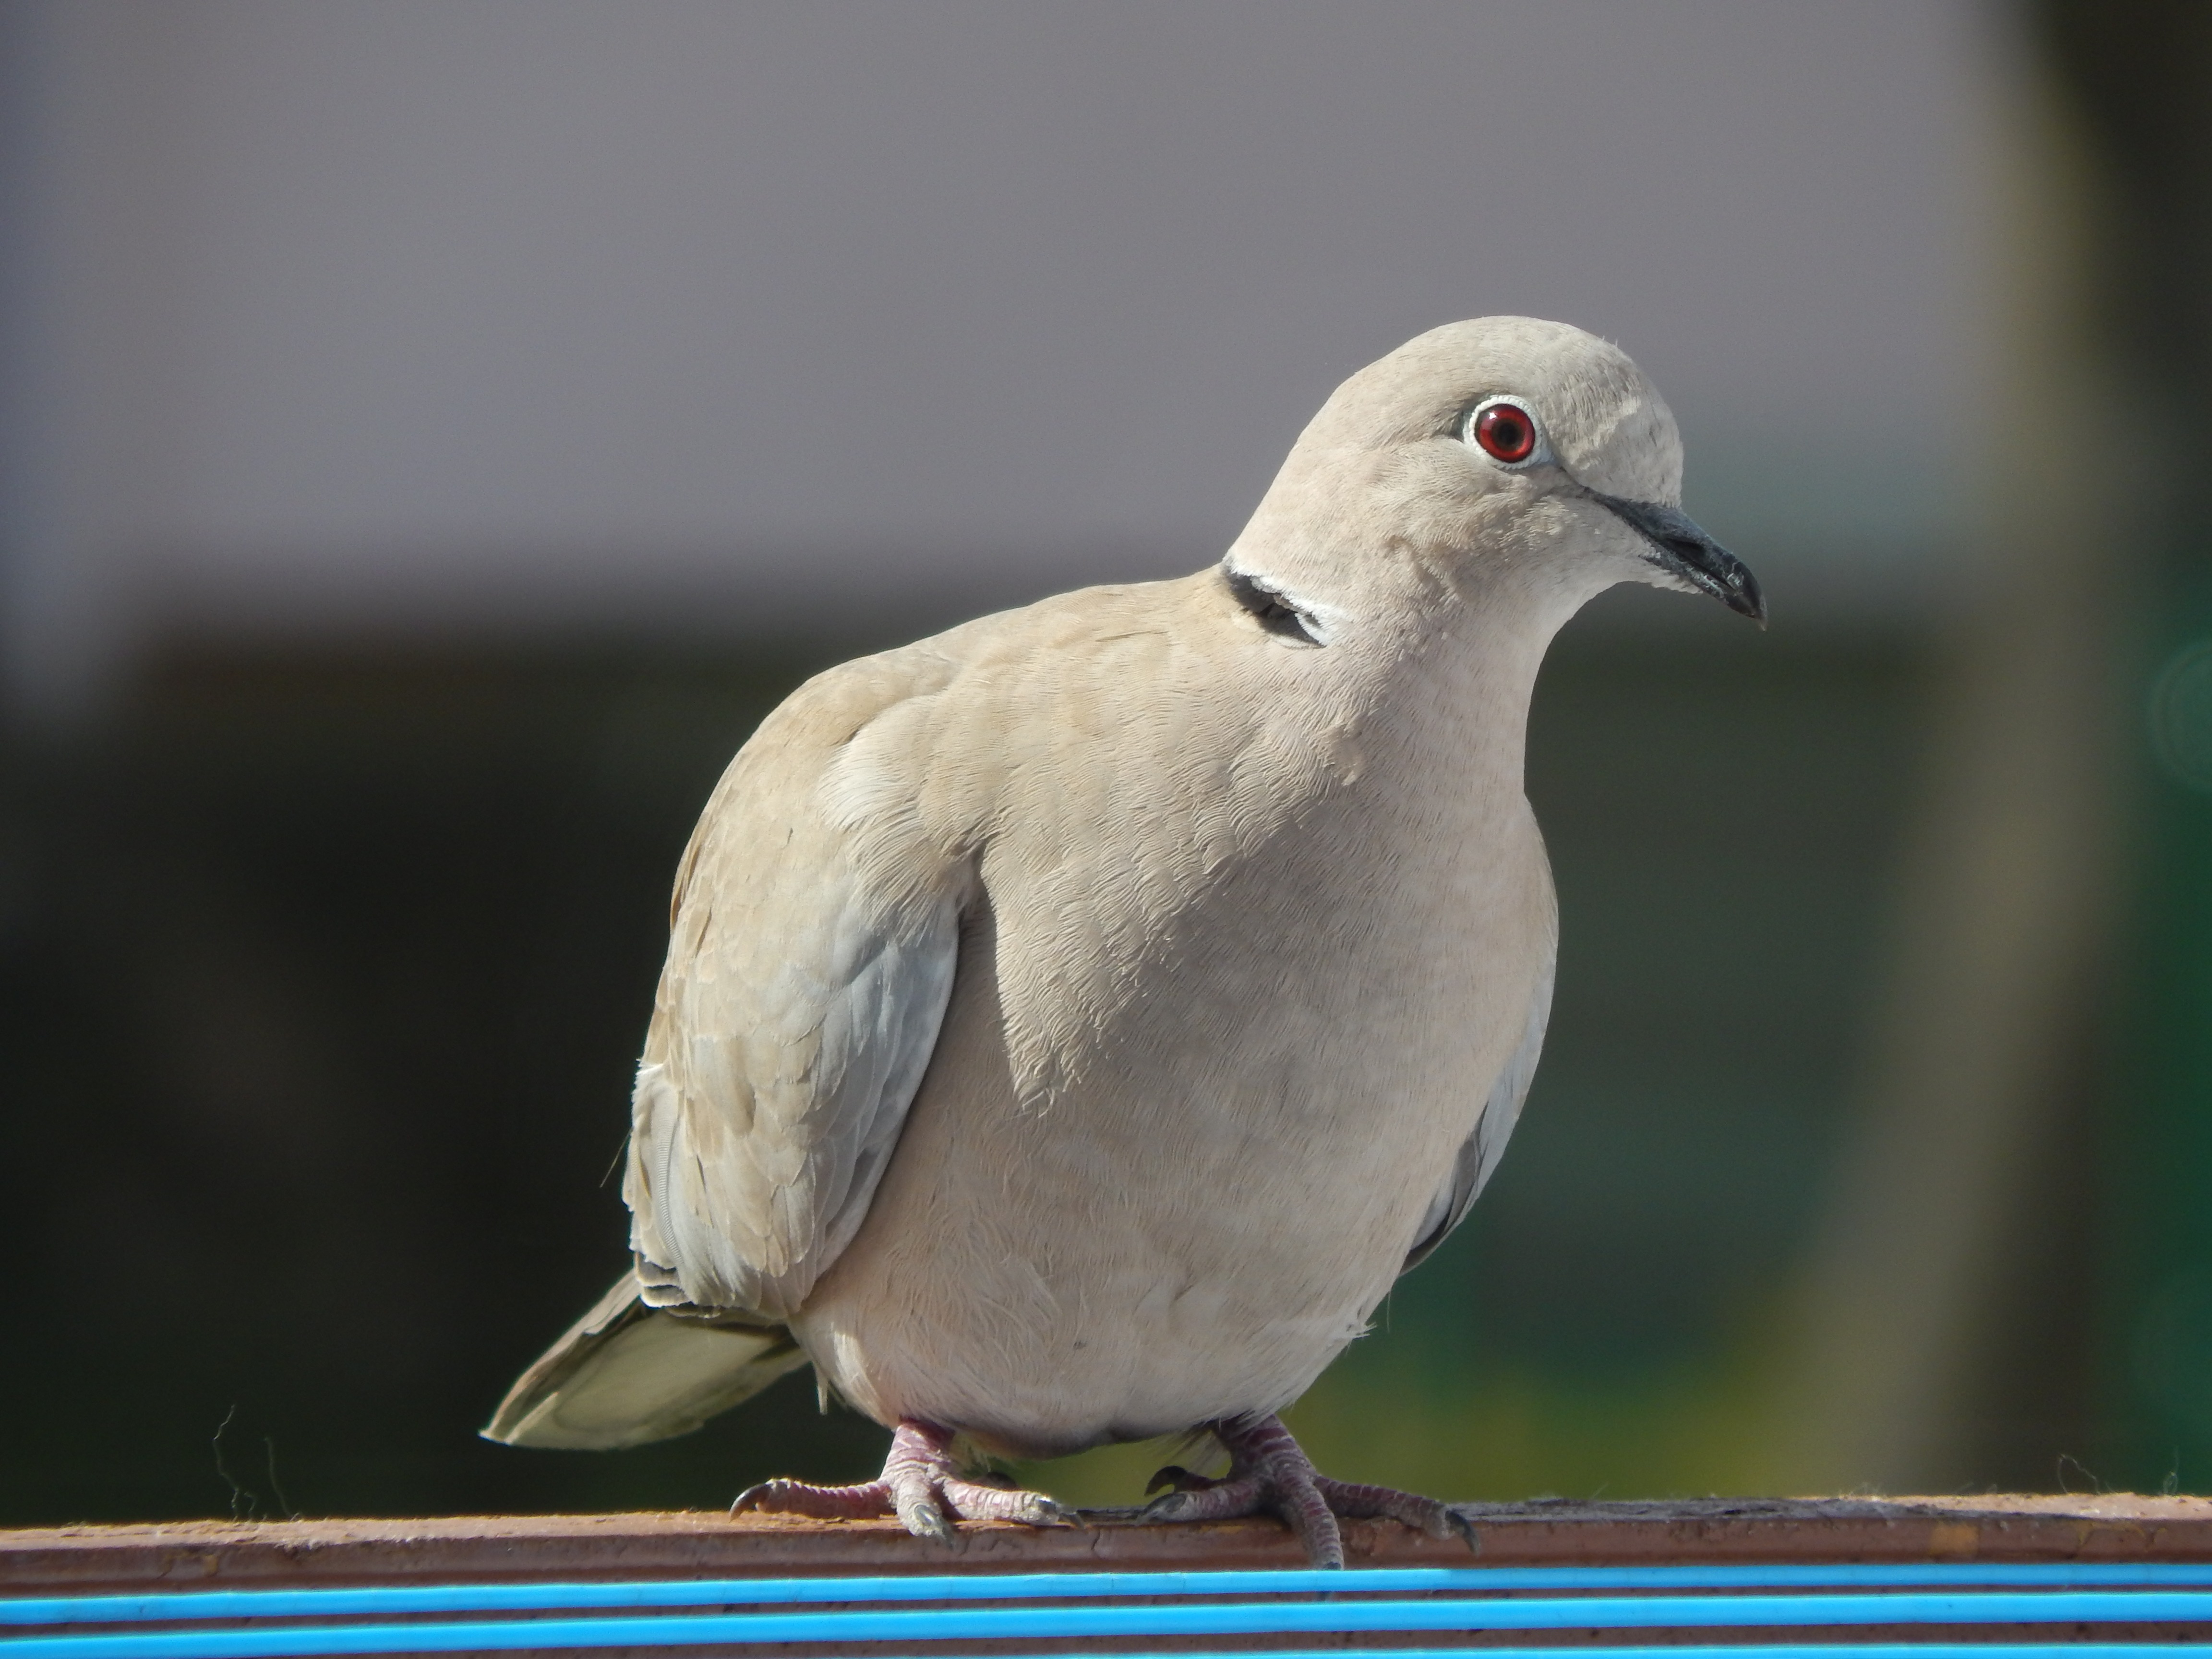
bird, wing, pen, seabird, wildlife, beak, fauna, close up, dove, vertebrate, pigeons and doves, stock dove